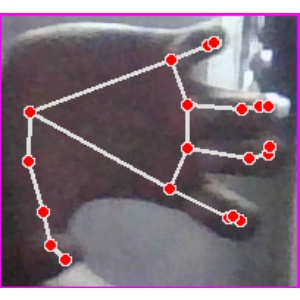
अक्षर: त